San Miguel Ixtapan (archaeological site)

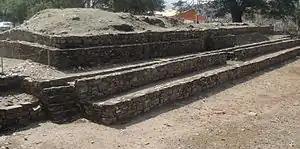
San Miguel Ixtapan, ballgame court, south side

Researchers have called "The model", a rocky outcrop that depicts the architectural design of a city, but the question is: what city?